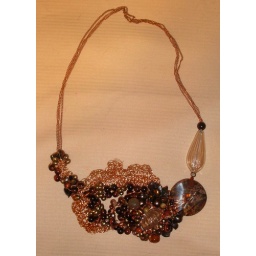
big crochet necklace in fall colors tiger eye venetian glass and poppy toggle macro